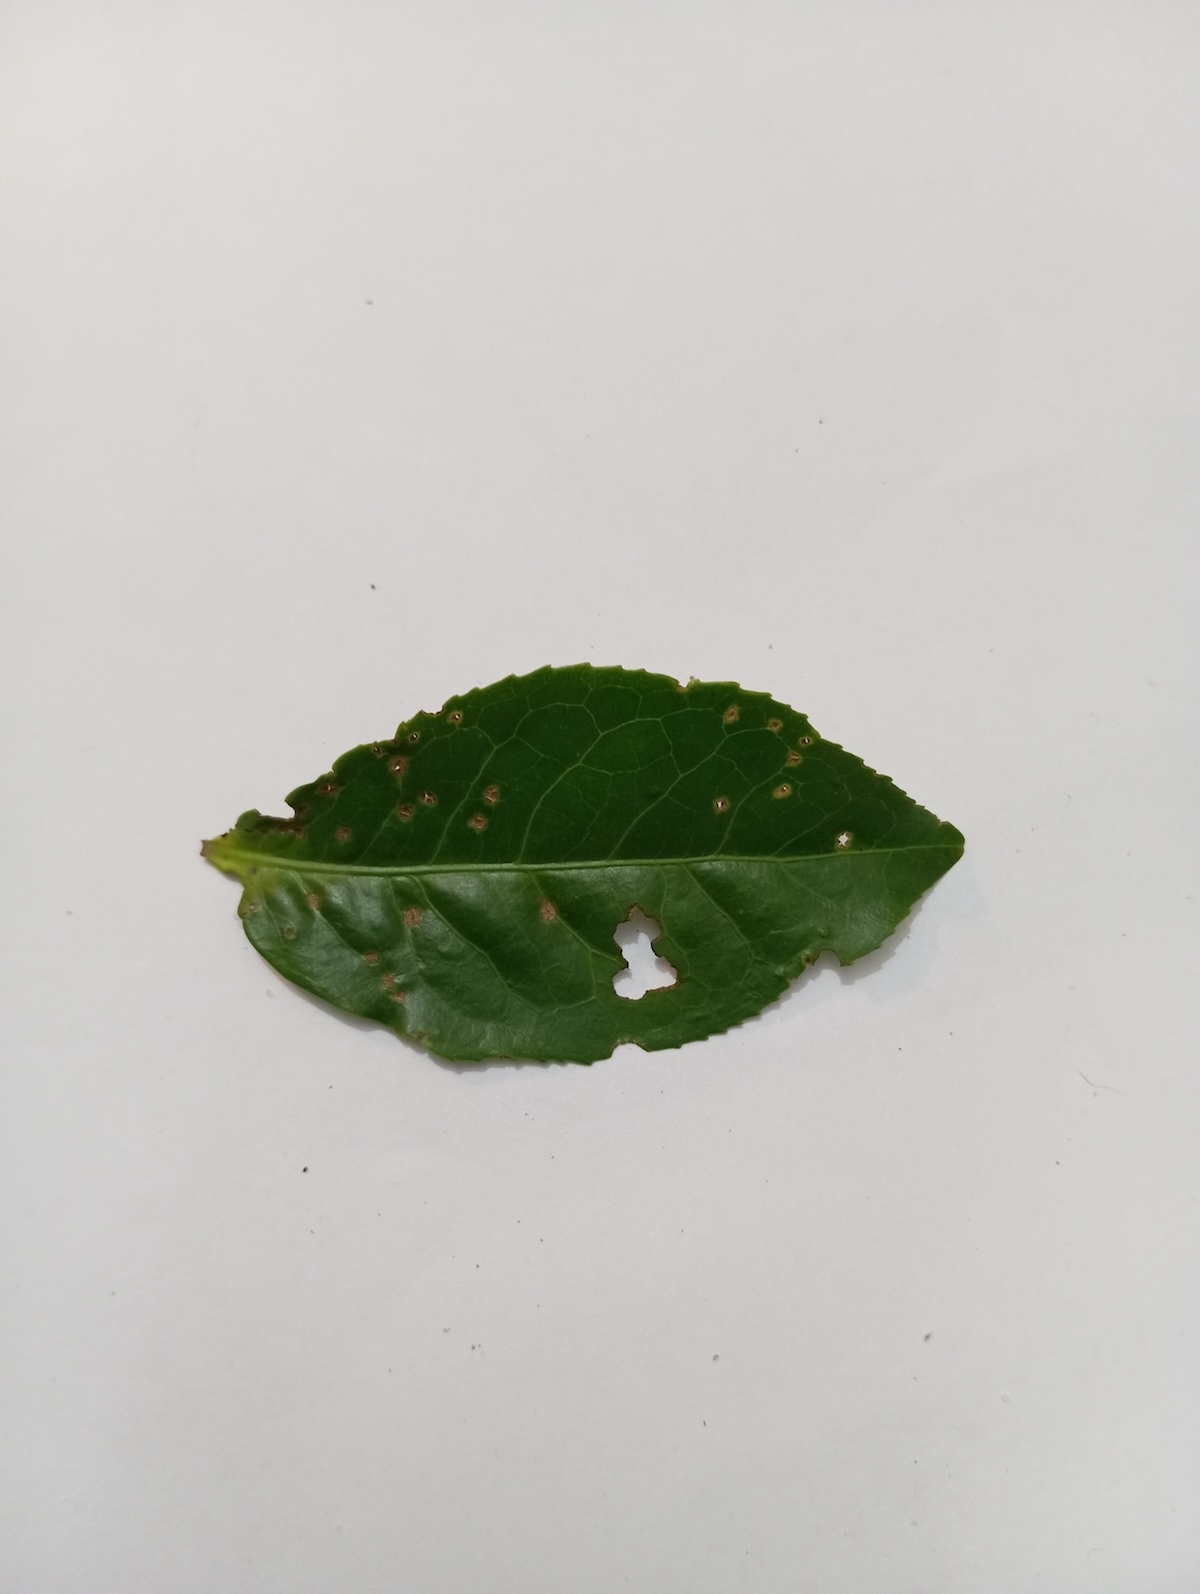
Label: Green mirid bug